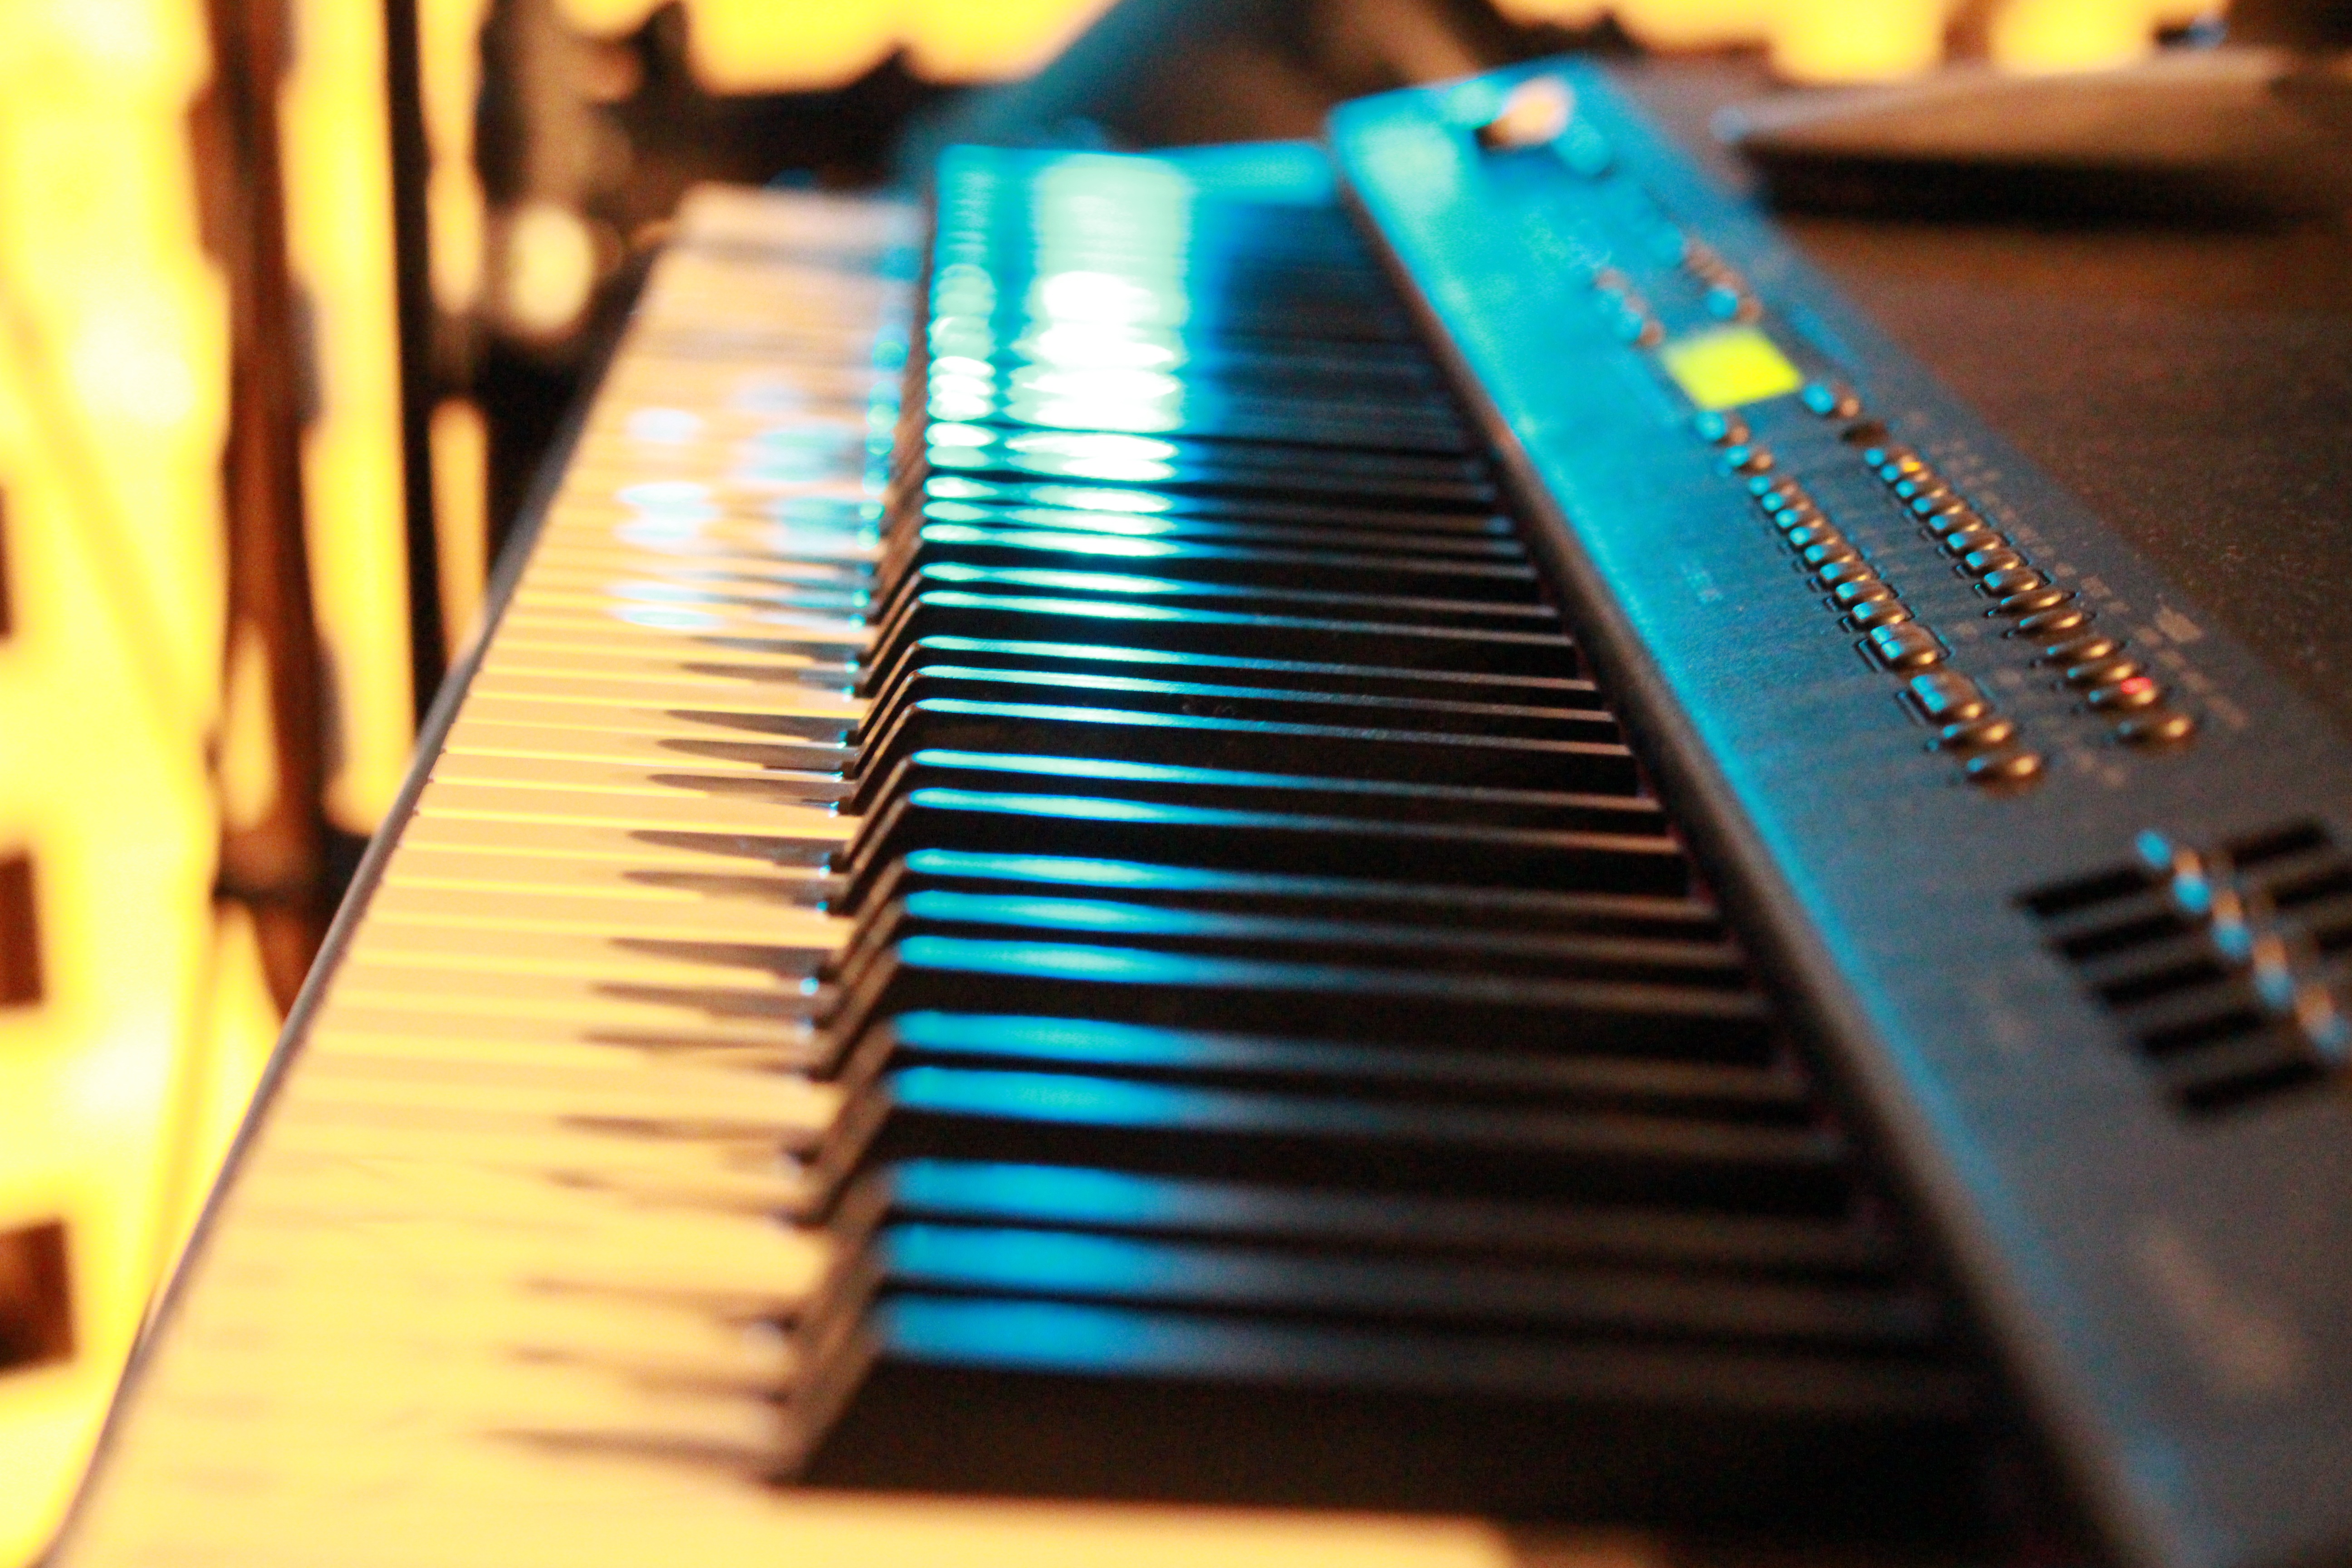
music, keyboard, technology, color, piano, blue, musical instrument, close up, keys, synthesizer, string instrument, electronic device, musical keyboard, personal computer hardware, electronic instrument, electronic keyboard, analog synthesizer